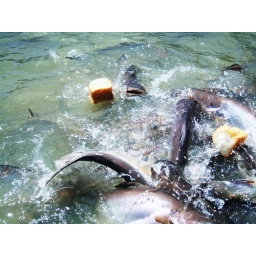
Taken whilst feeding fish from a boat in Bangkok, Thailand